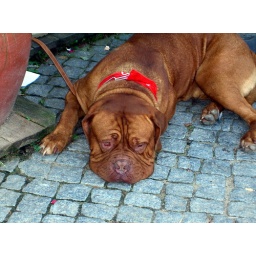
not so happy dog lying next to his owner in a cafe close to warnemuende beach